Ford Explorer

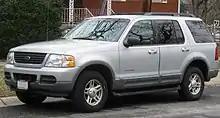
2002–2005 Ford Explorer XLS Sport

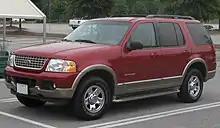
2002–2005 Ford Explorer Eddie Bauer

In contrast with the second-generation Ford Explorer (a major revision of the first-generation model line), the third-generation Ford Explorer was a ground-up redesign (ending all body commonality with the Ford Ranger). Offered solely as a five-door wagon, the model line returned several exterior design elements from previous-generation Explorers (blacked-out B and D-pillars, quarter glass in the rear doors); the grille and taillights were elements adopted from the larger Ford Expedition. The 2002 Ford Explorer introduced a design theme adopted by multiple Ford vehicles, including the 2003 Ford Expedition, the 2004 Ford Freestar, and the 2005 Ford Freestyle wagon and Five Hundred sedan.